Ariel Lin

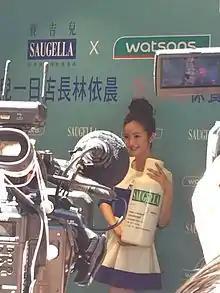
Lin in 2015.

Lin was born in Yilan, Taiwan to a middle-income family. She has a younger brother. Her parents separated when she was very young and divorced when she was in high school. (Lin helped reconcile them in 2014.) Lin was raised by her mother and lived in poverty for many years. She began taking care of the family in her second year of high school after her mother suffered a cerebellar stroke. At age 18, she entered a beauty competition because she wanted to win the prize money and buy her brother a new computer. She won first place. She was also accepted to National Chengchi University, a top university in Taiwan. She graduated with a BA in Korean literature while working as an actress part-time. When she filmed in China, several of her classmates copied notes for her.